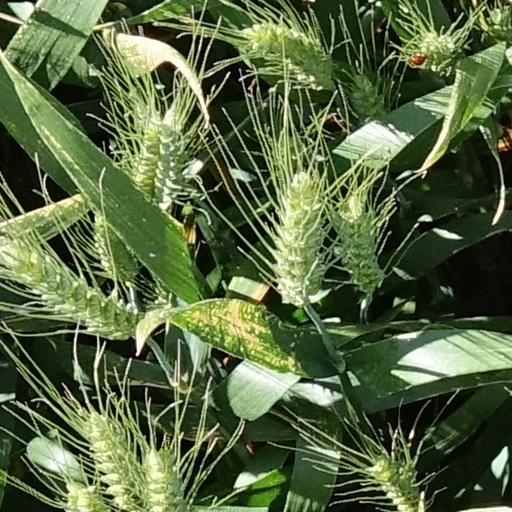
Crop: wheat